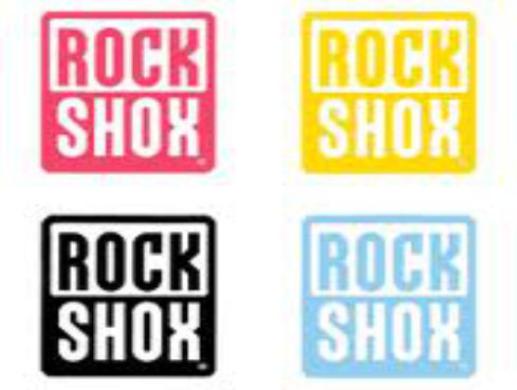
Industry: Transportation